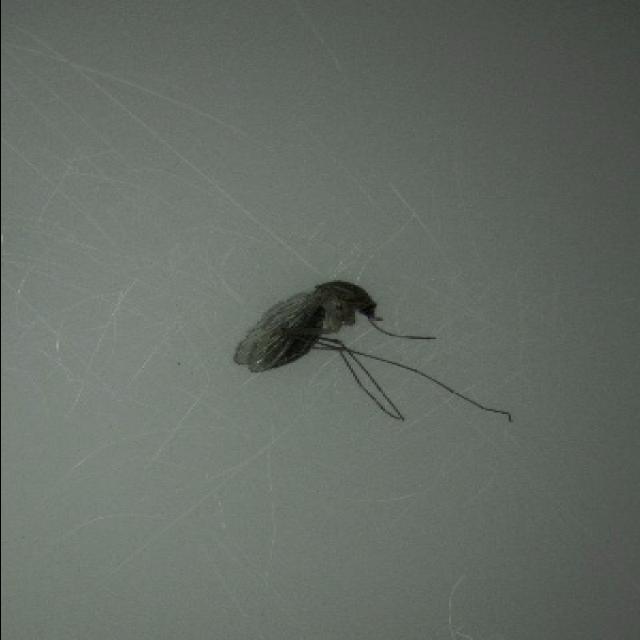
Species: culex_tritaeniorhynchus